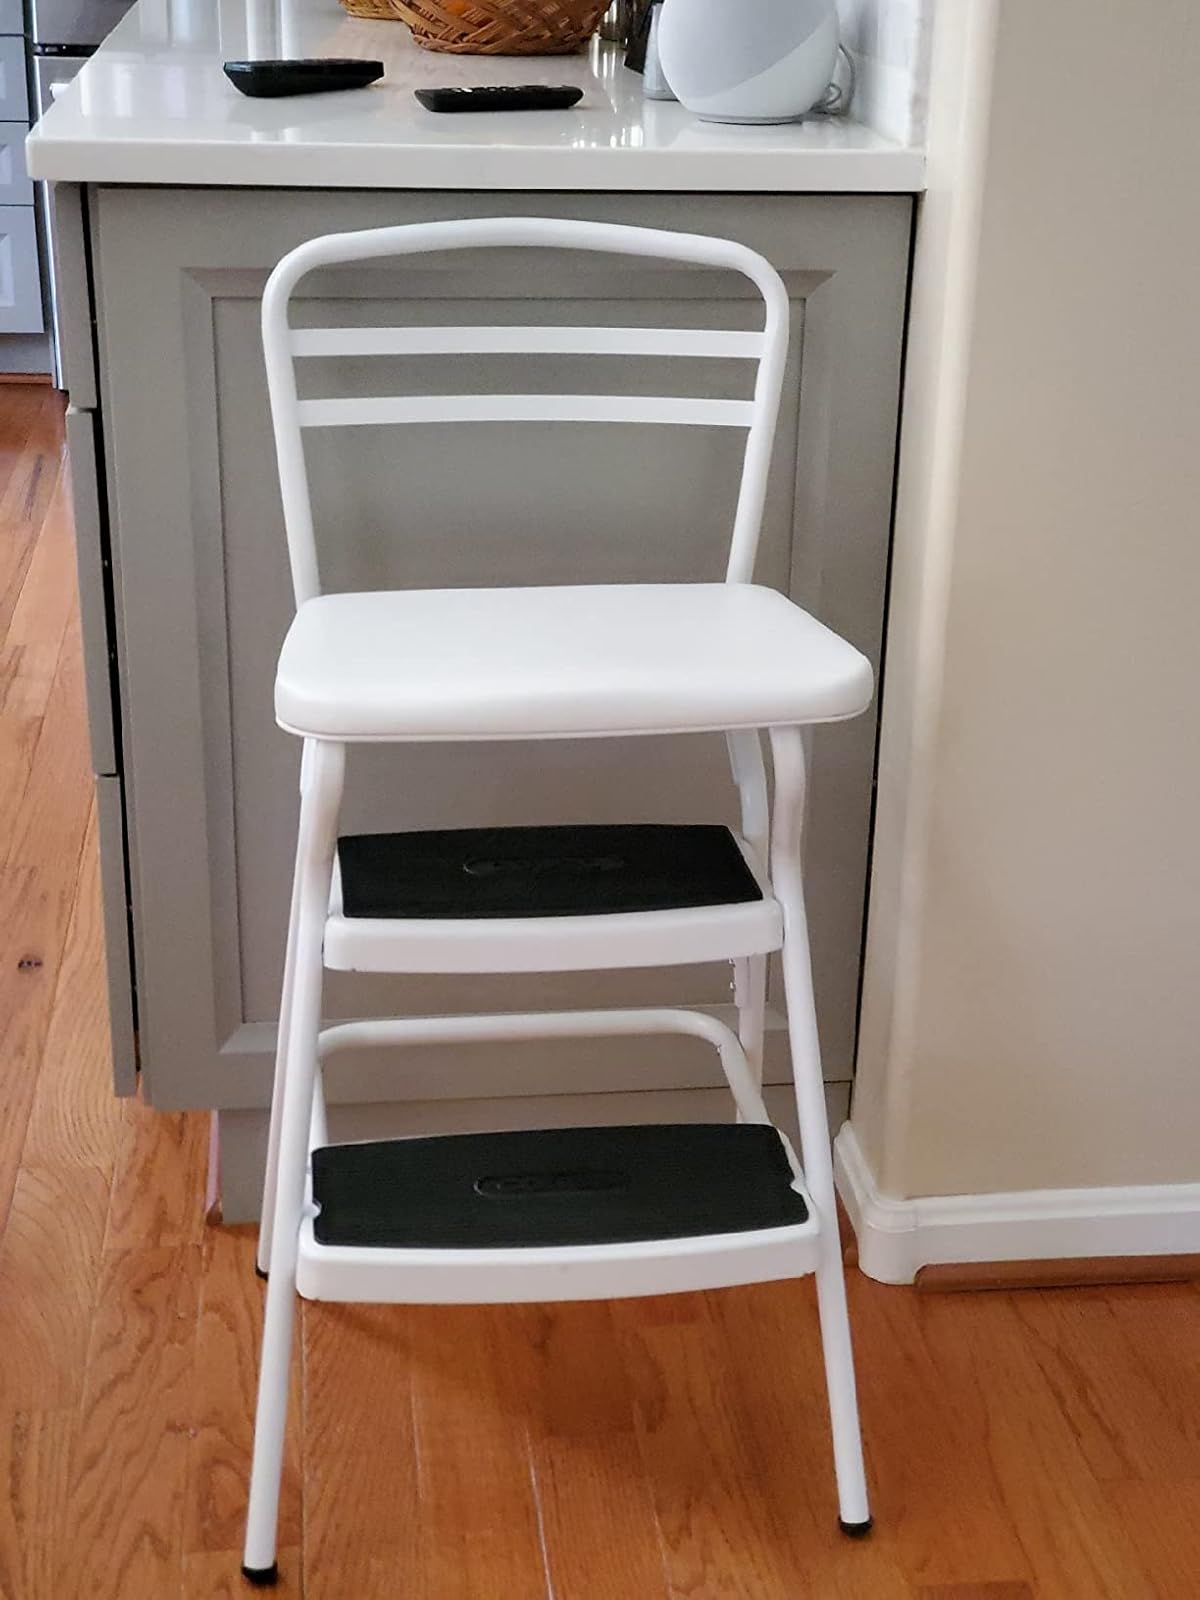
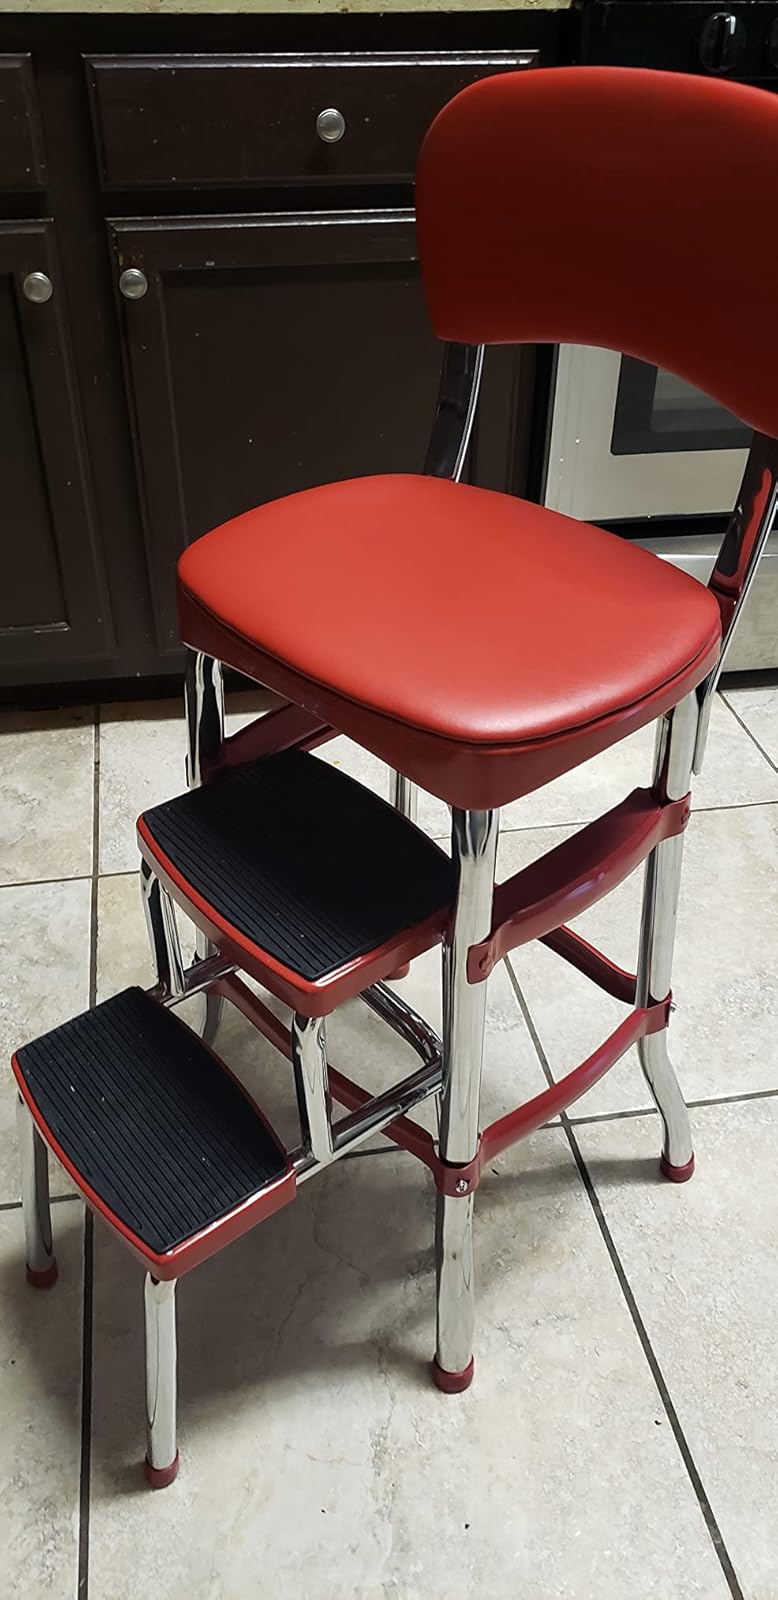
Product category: items_chair
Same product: no